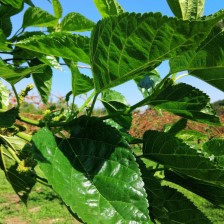
Variety: BlackOodTurkey